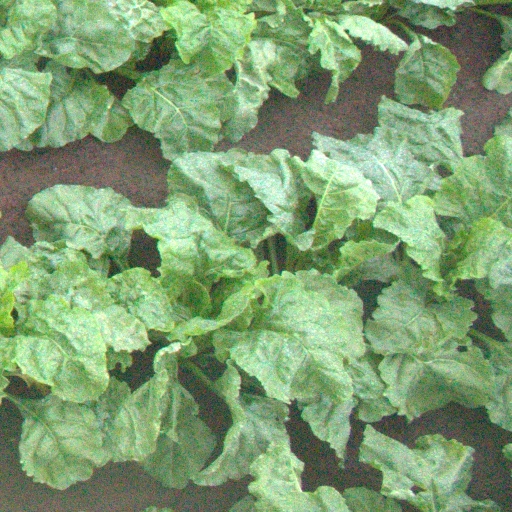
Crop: sugar beet